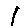
Label: 1